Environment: real
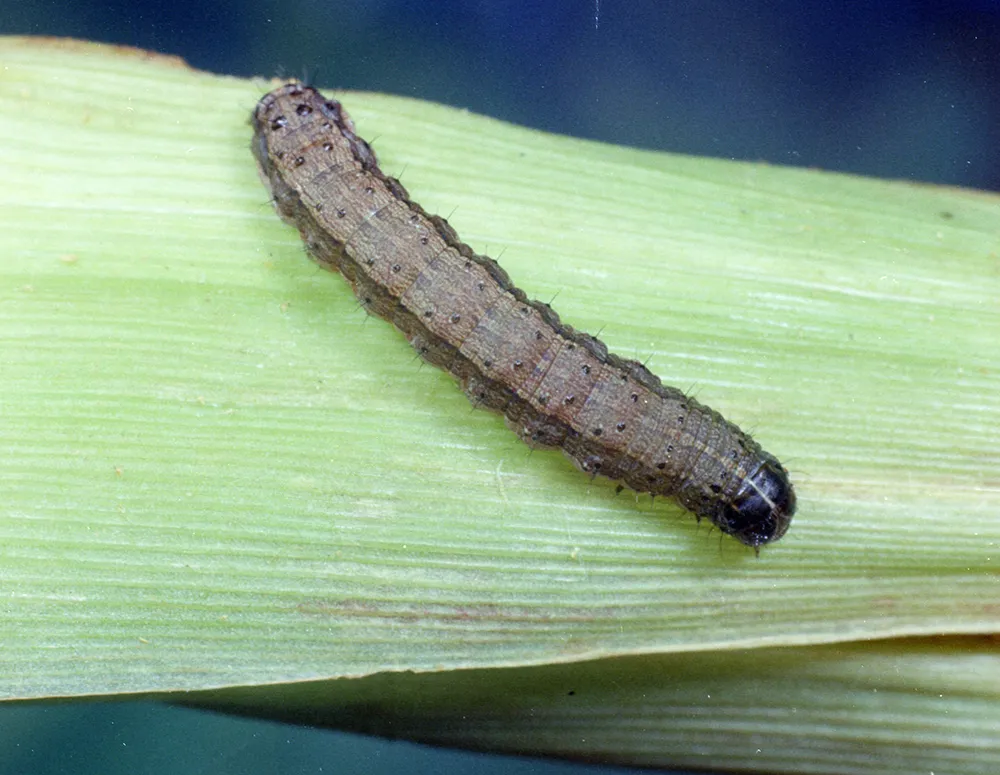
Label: fall_armyworm